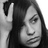
Emotion: sad